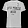
Label: T - shirt / top